Yeah 3x

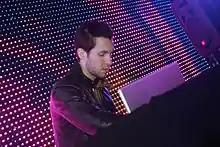
Calvin Harris claimed that "Yeah 3x" plagiarised his 2009 single "I'm Not Alone".

A pre-taped performance of Brown performing "Yeah 3x" and a medley of "Beautiful People" and "Forever" was shown on the American version of "Dancing with the Stars" on March 29, 2011. Prior to the performance, some of the show's cast were unhappy that Brown was going to perform because of the domestic violence assault that occurred with his then-girlfriend Rihanna in 2009. Host Tom Bergeron told the "On Air with Ryan Seacrest" radio show that, "I did tell the producers it may be to their advantage to not have me interview him, because my natural tendency would be to say something. So don't put me in a position where you are asking me to not say something, because I really won't do that."